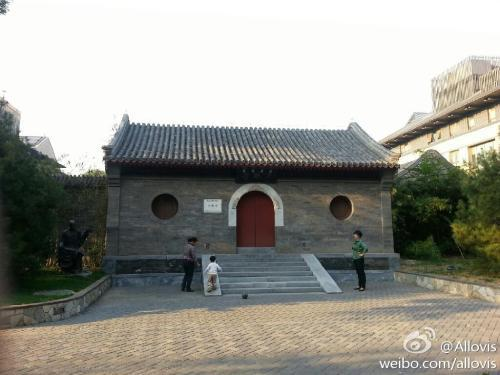
地标名称：夕照寺
所在城市：北京市·东城区